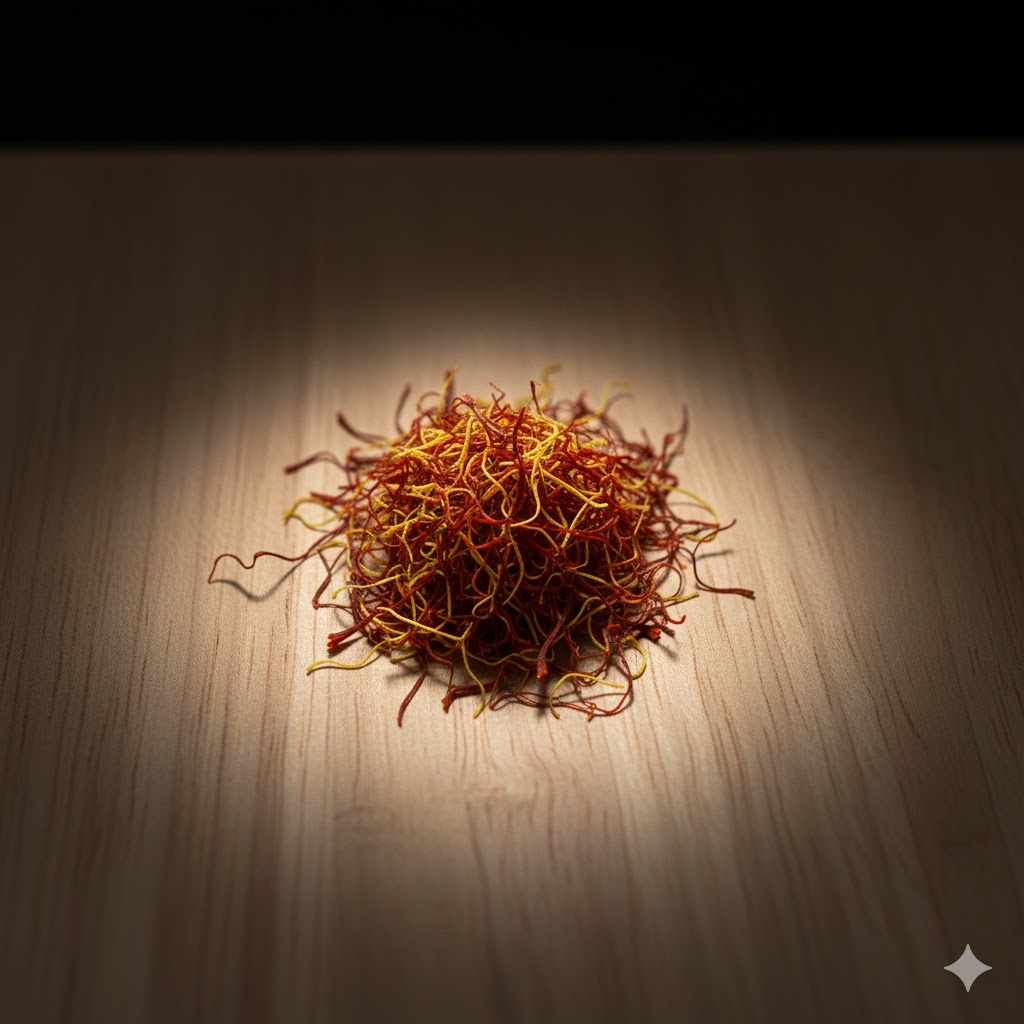
Saffron quality class: lacha